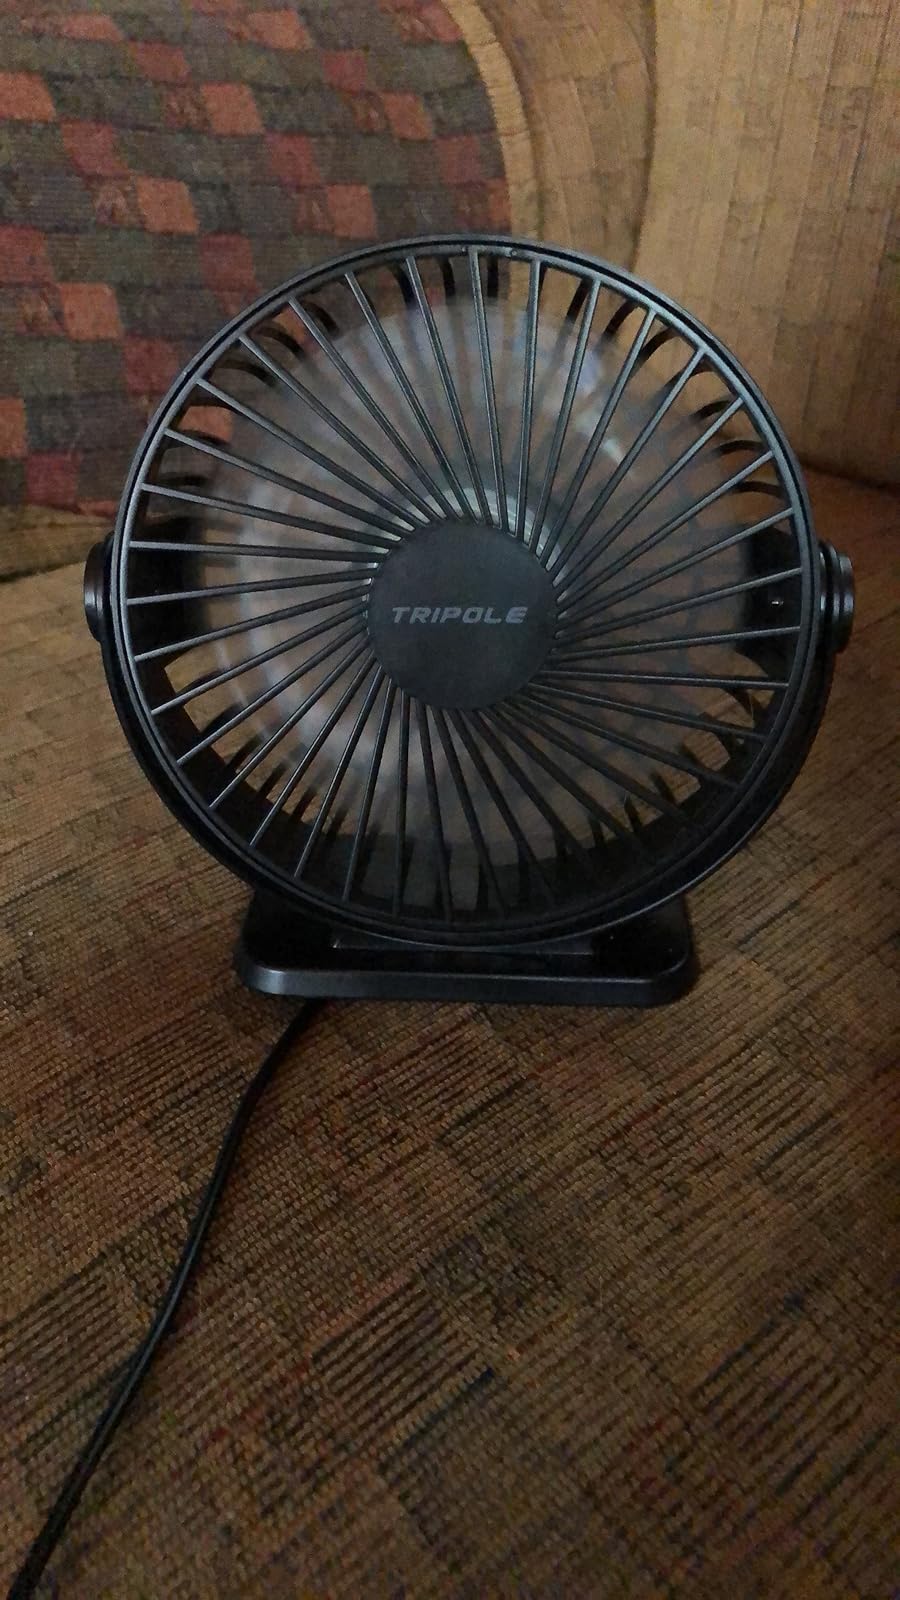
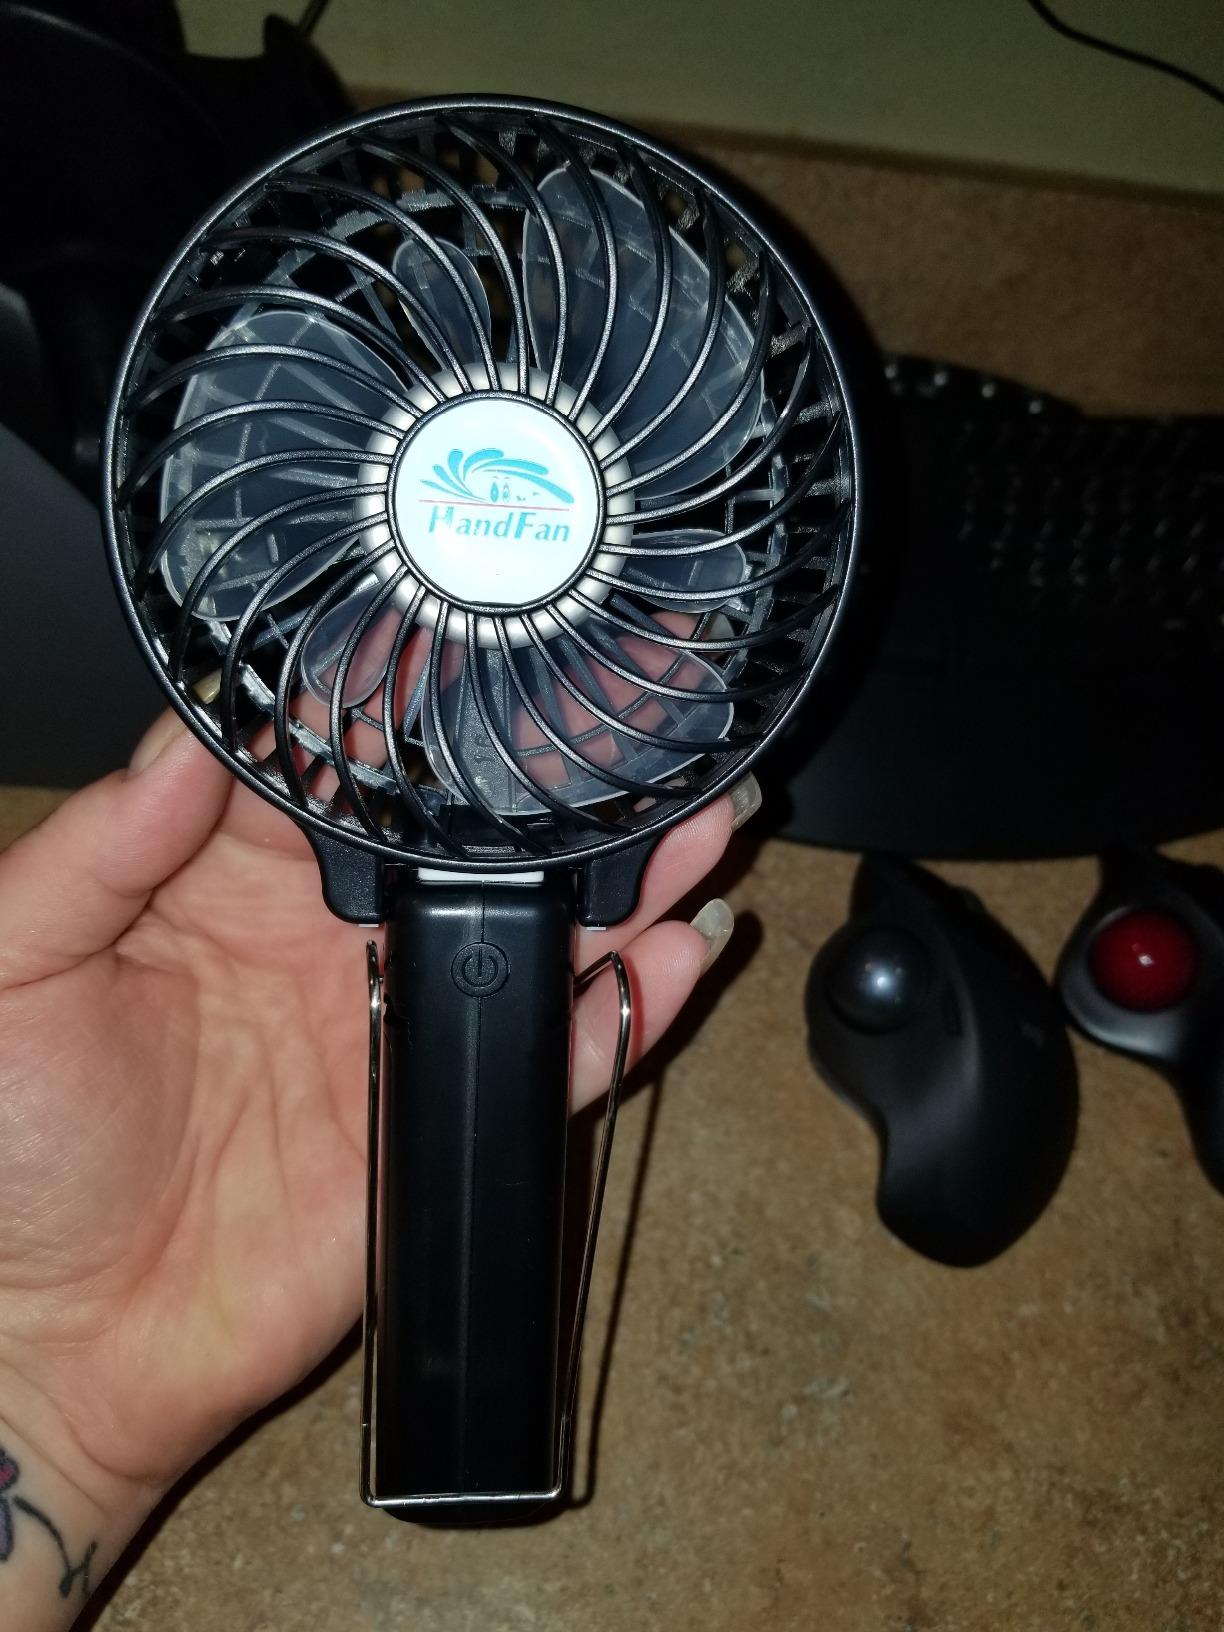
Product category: fan
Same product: no